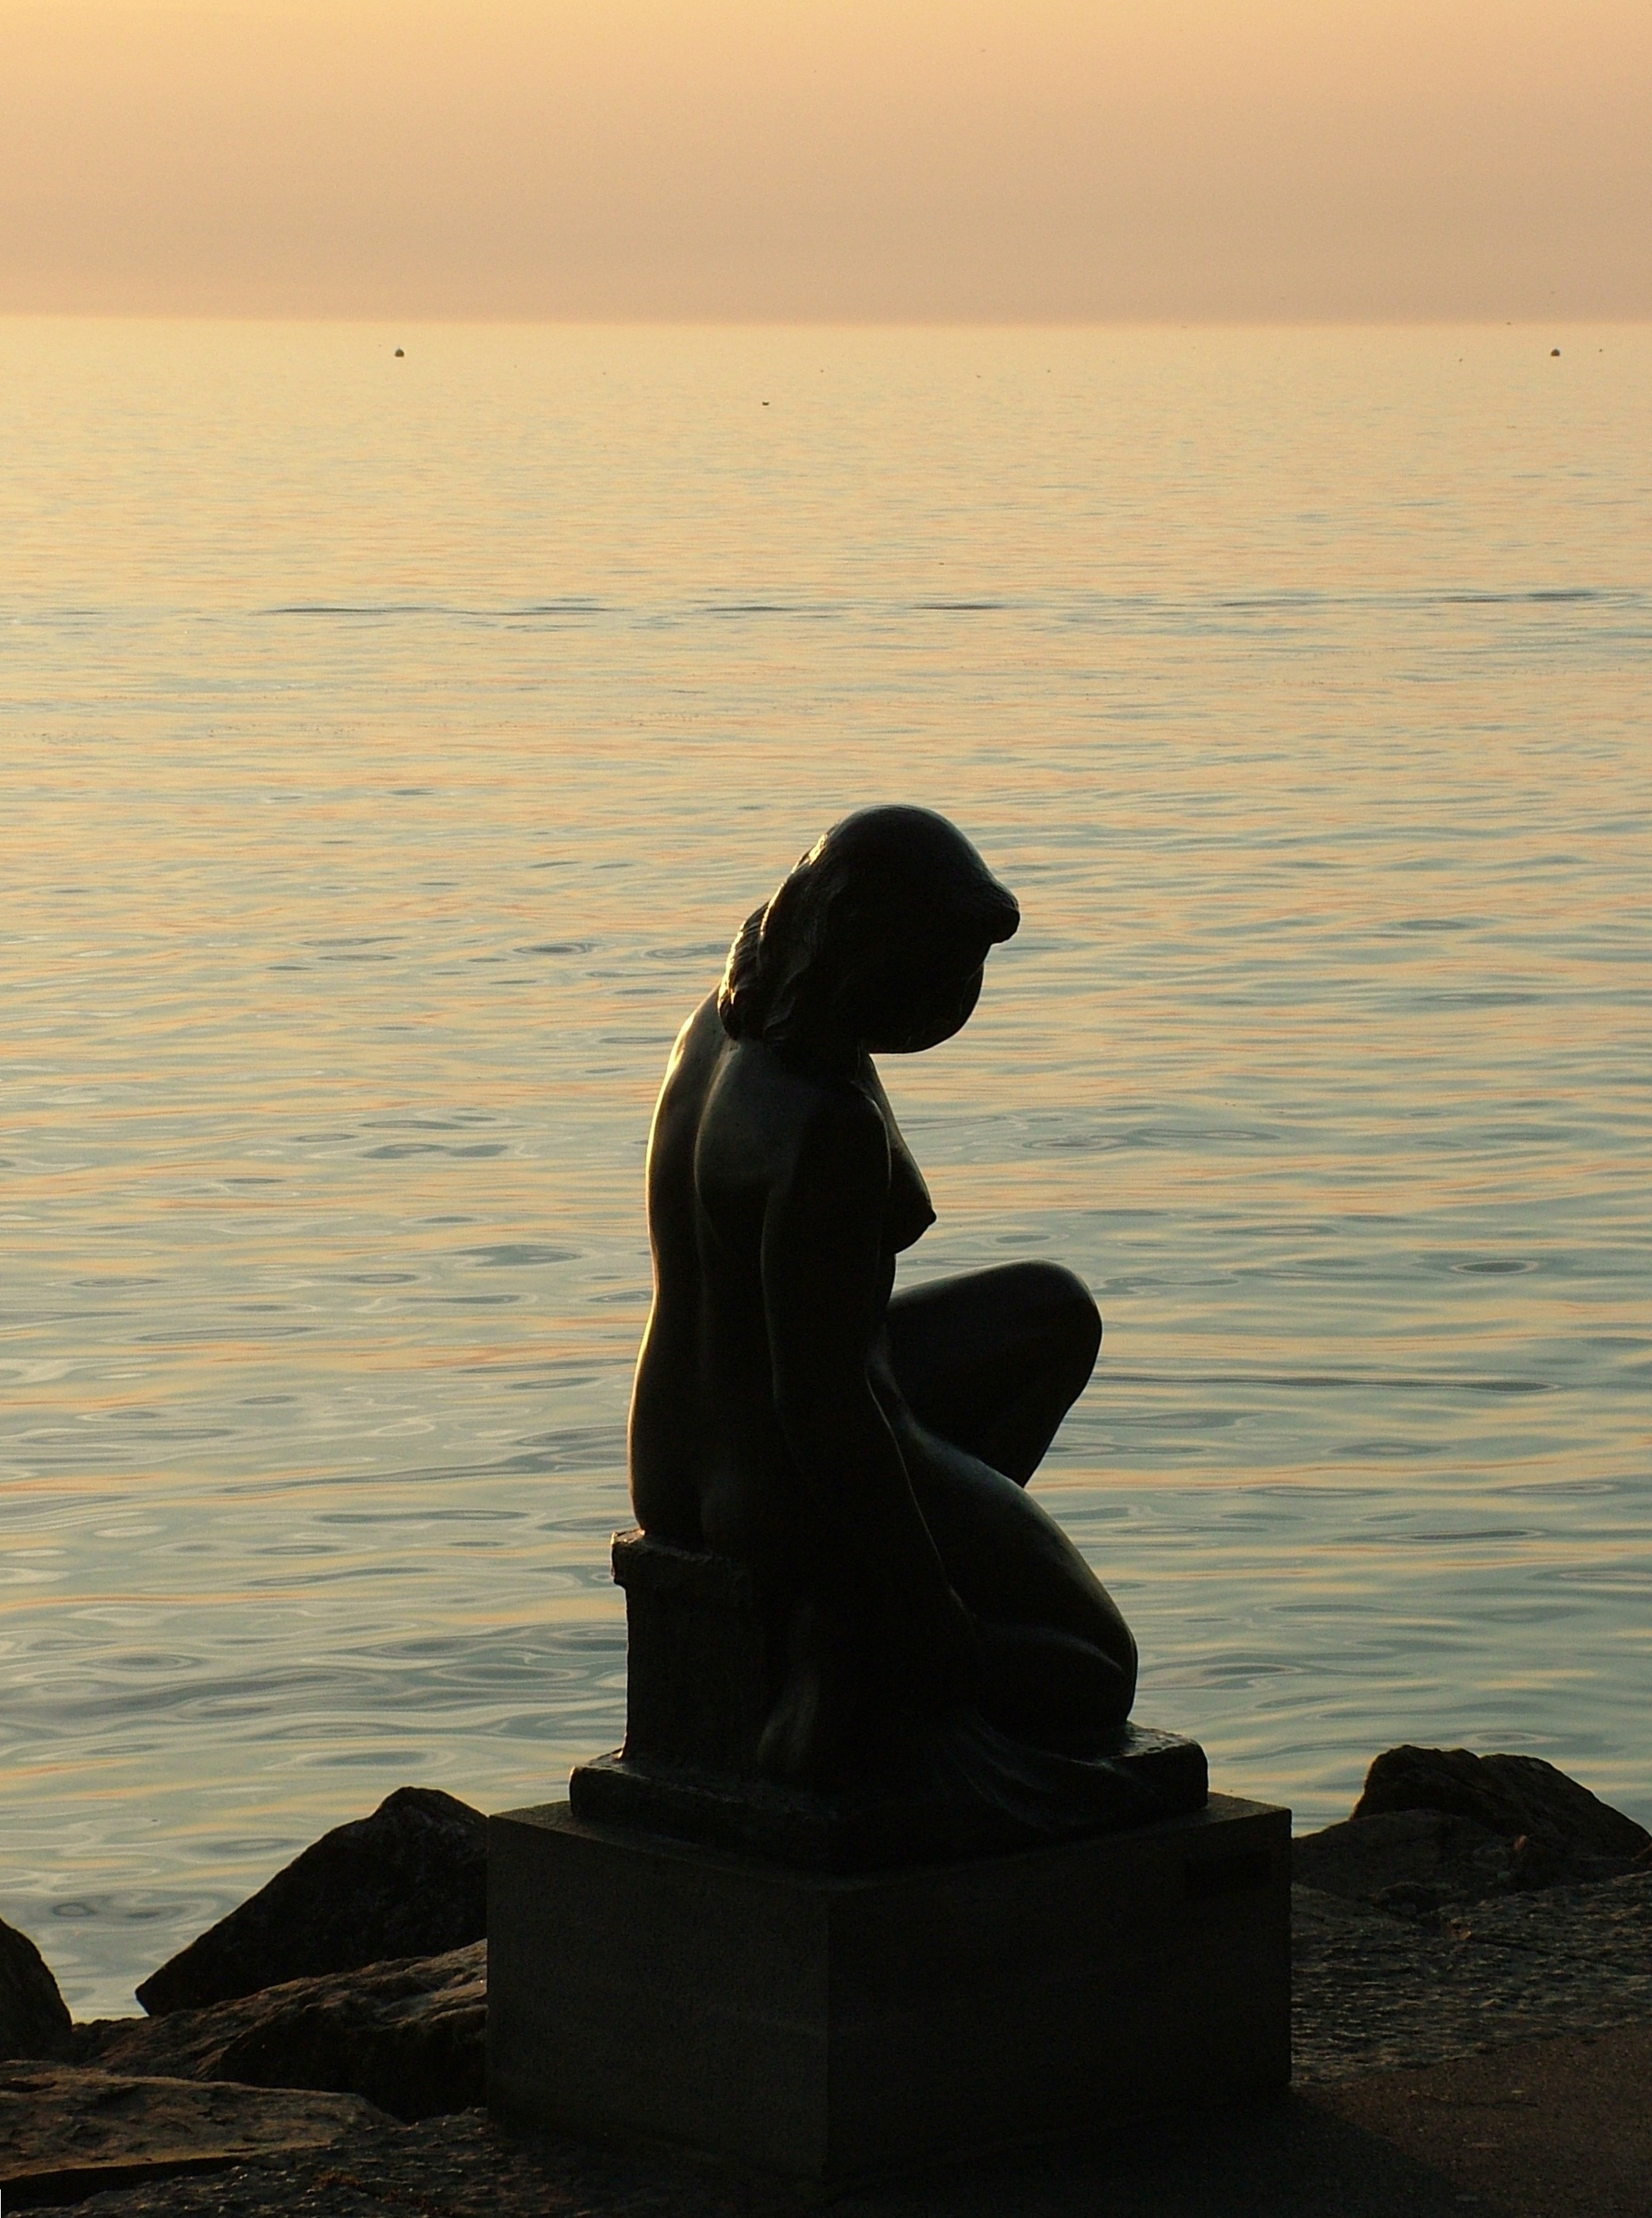
beach, sea, coast, sand, rock, ocean, horizon, silhouette, sunrise, sunset, sunlight, morning, wave, dawn, monument, dusk, statue, evening, twilight, reflection, sculpture, art, temple, switzerland, montreux, lake geneva, evening light, human positions